Rice-cooking utensils

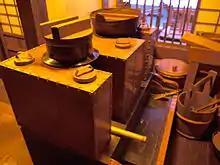
Rice cooker of the Edo period "Fukagawa Edo Museum)"

Rice absorbs a great deal of water as it cooks, expanding its volume and using up the cooking water. The moisture and heat gelatinize and soften the starch granules in the rice. The cooking time for raw rice (not parboiled beforehand) ranges from about 15 minutes and up, depending upon the type and freshness of rice, method, and desired result (from separate grains to disintegrated porridge). Some rices, such as white rice, long-grain rice and African rice, break up more easily. Some cooking methods are more likely to break the rice (fragmenting it with a mortar and pestle before cooking, or stirring frequently). Some rice is stickier. Most recipes will therefore not work for all rices.